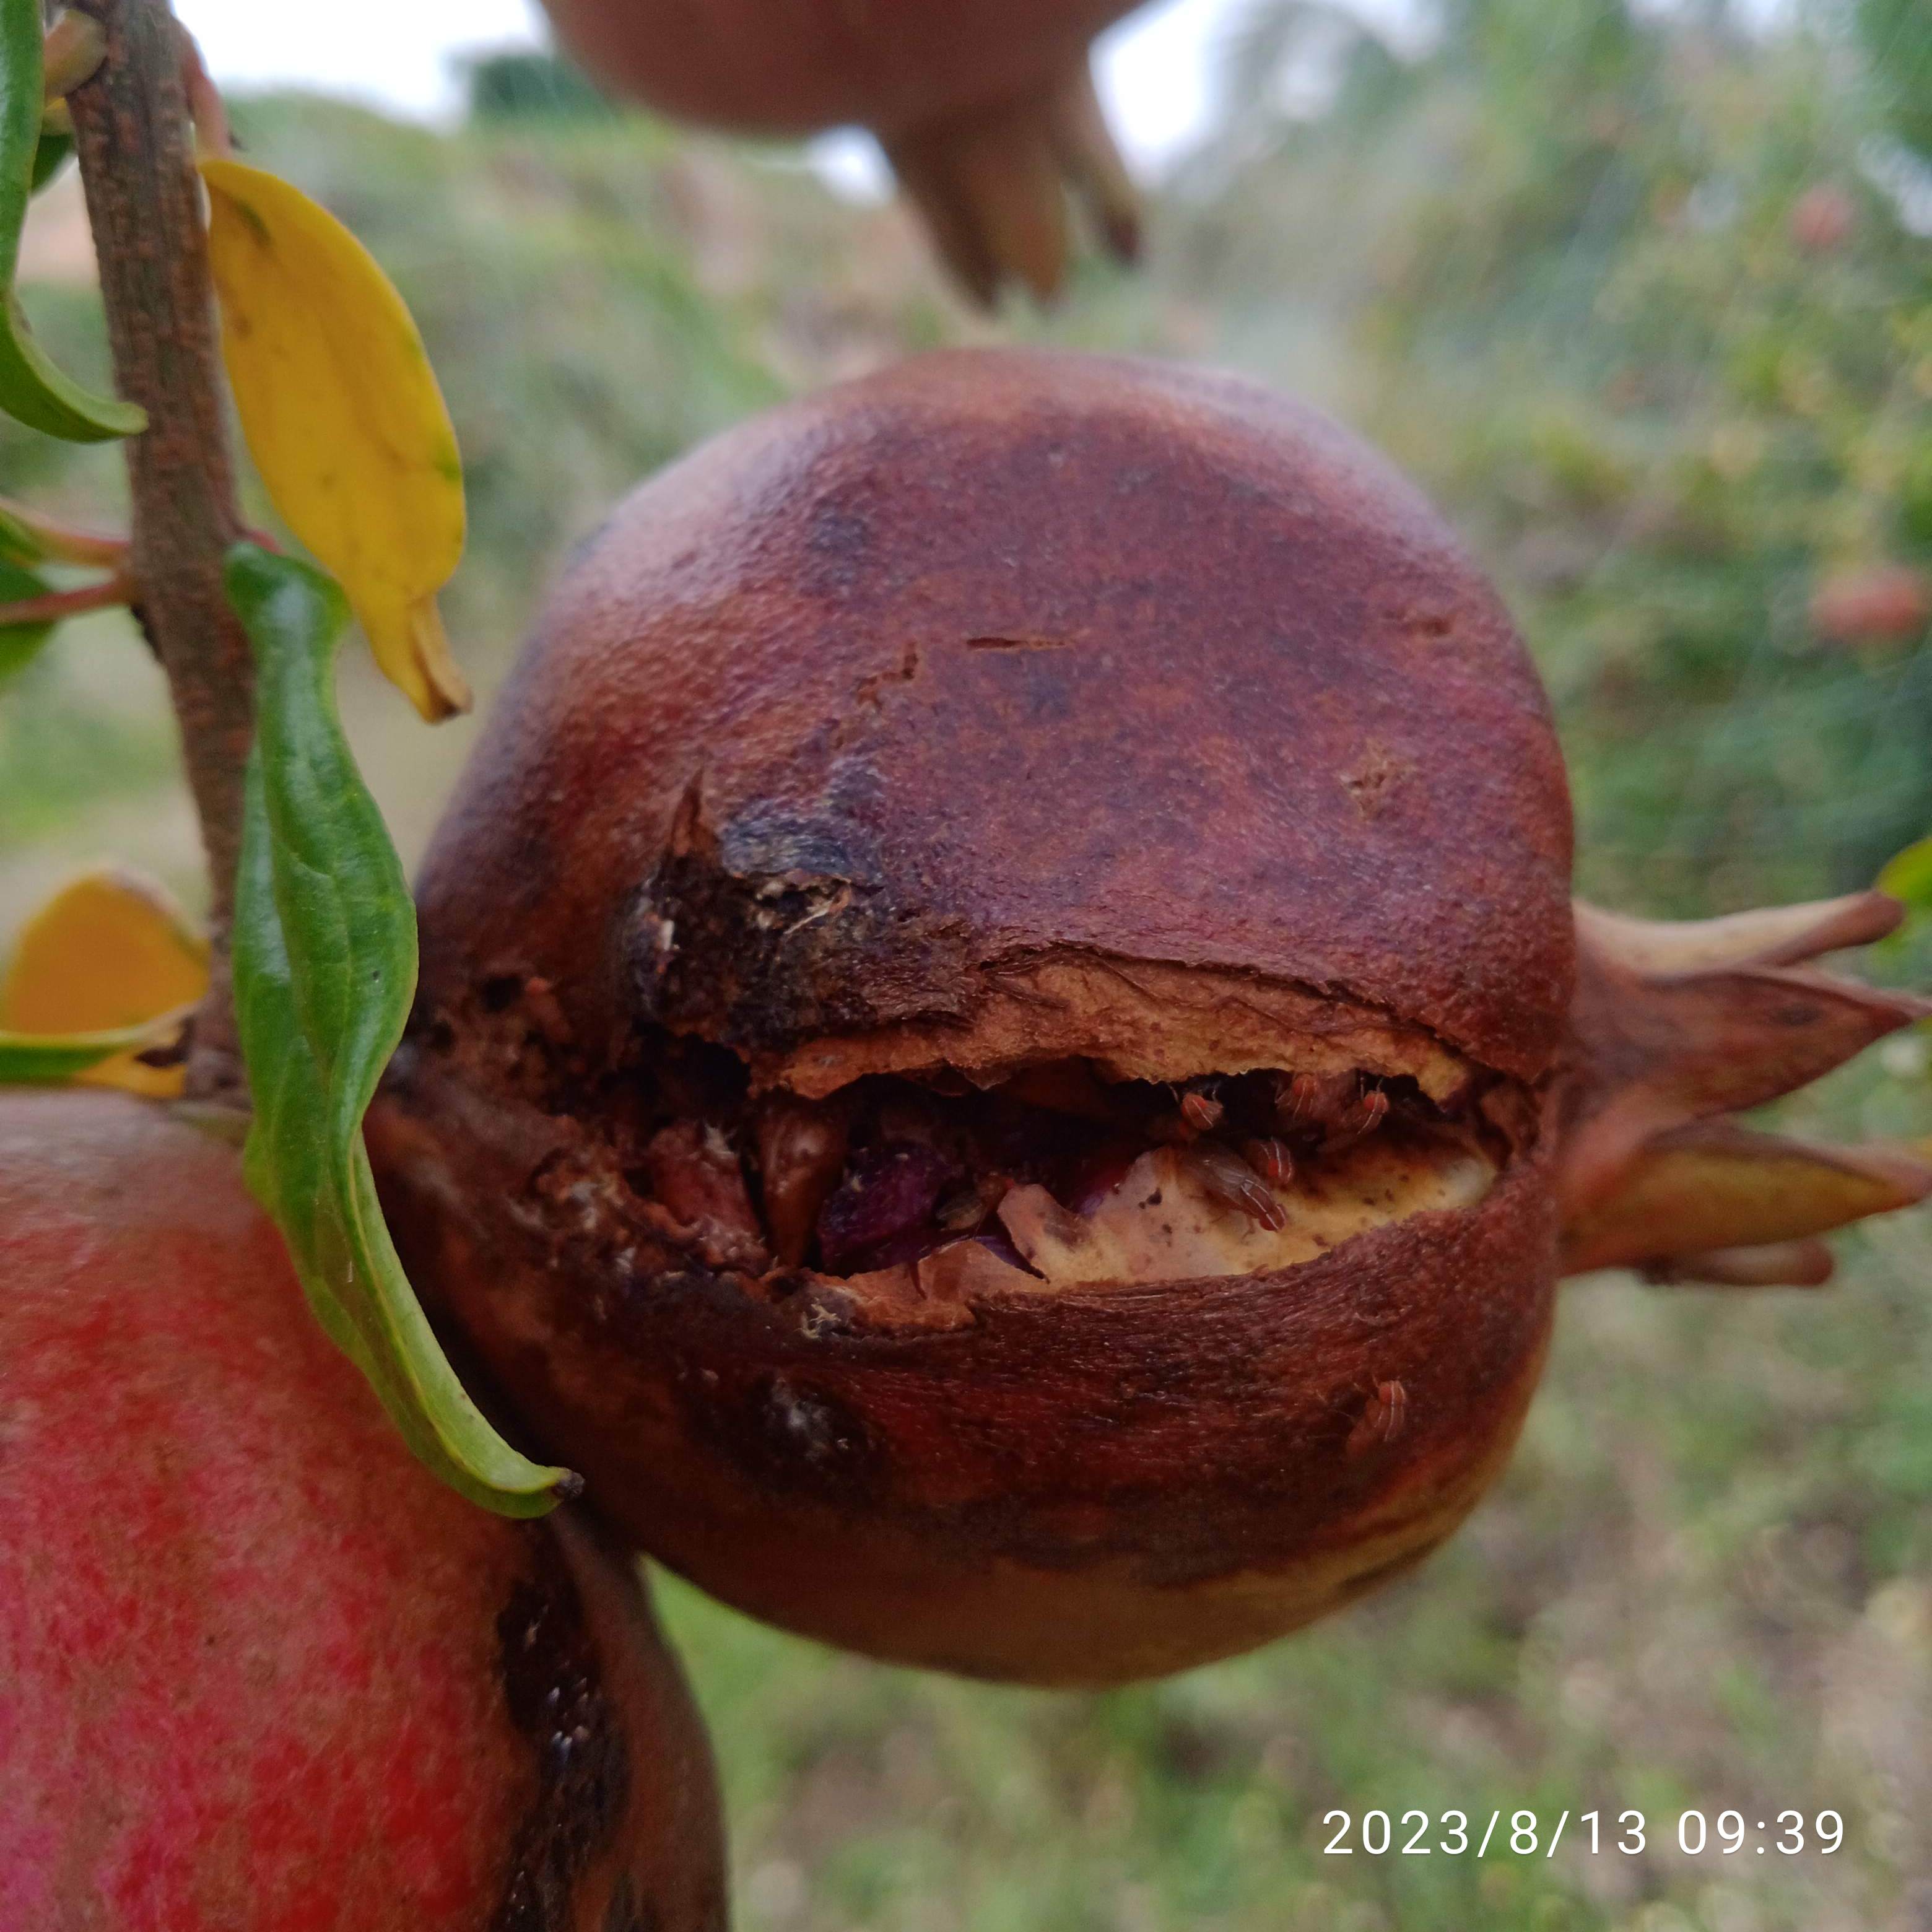
Label: Bacterial_Blight